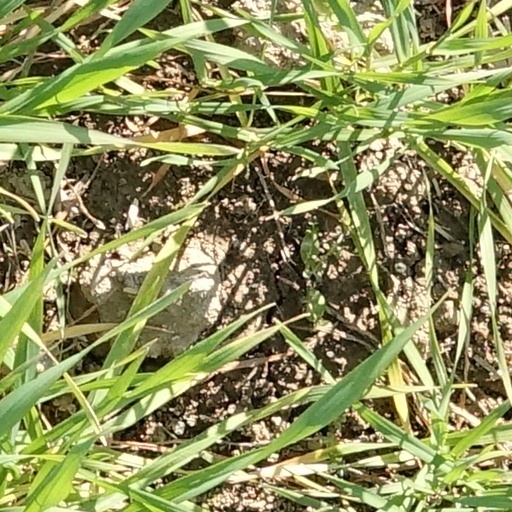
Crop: wheat